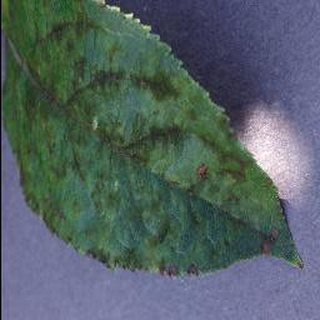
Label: apple_apple_scab